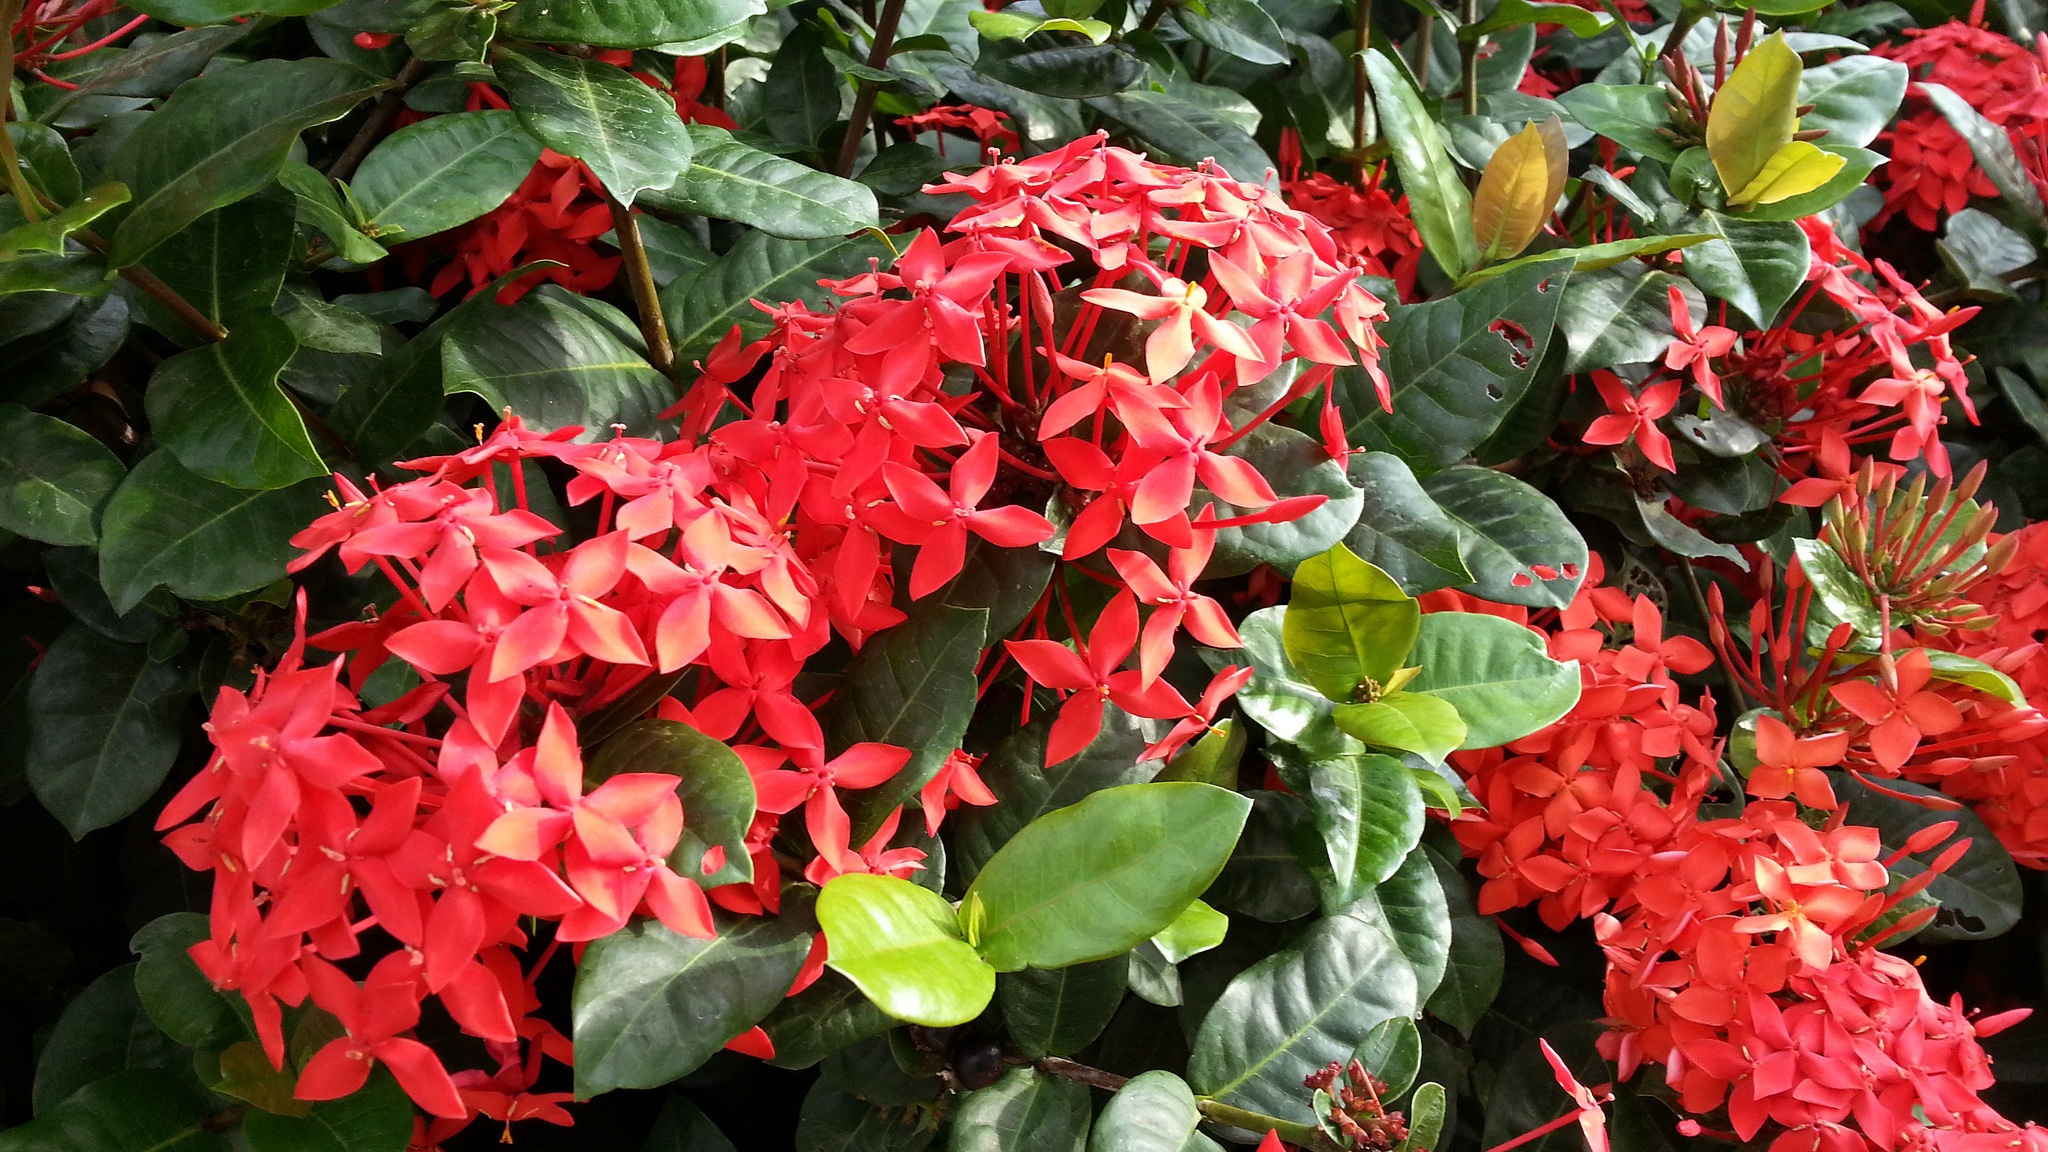
nature, plant, field, leaf, flower, bloom, summer, foliage, bouquet, green, red, botany, flora, plants, colors, petals, shrub, wallpaper, flower garden, flowering, begonia, red flowers, summer flowers, green leaves, flowering plant, flower bud, flower buds, busy lizzie, ixora cultivar, annual plant, woody plant, land plant